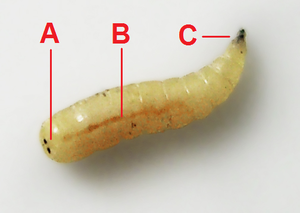
La mouche domestique, est la plus commune des espèces de mouches. Elle porte le nom de domestique bien que ce ne soit pas un animal domestique, mais c'est un insecte qui entre volontiers dans les maisons. Cette synanthropie en fait l'un des insectes ayant la plus vaste aire de répartition dans le monde.